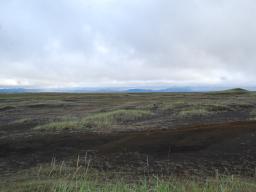
Label: Background_without_leaves